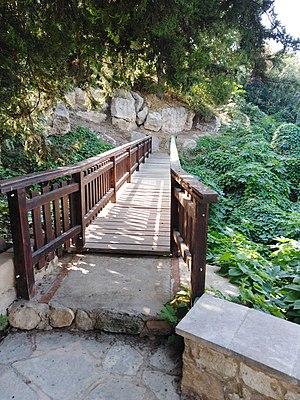
Lémpa est un village de Chypre de plus de 506 habitants.